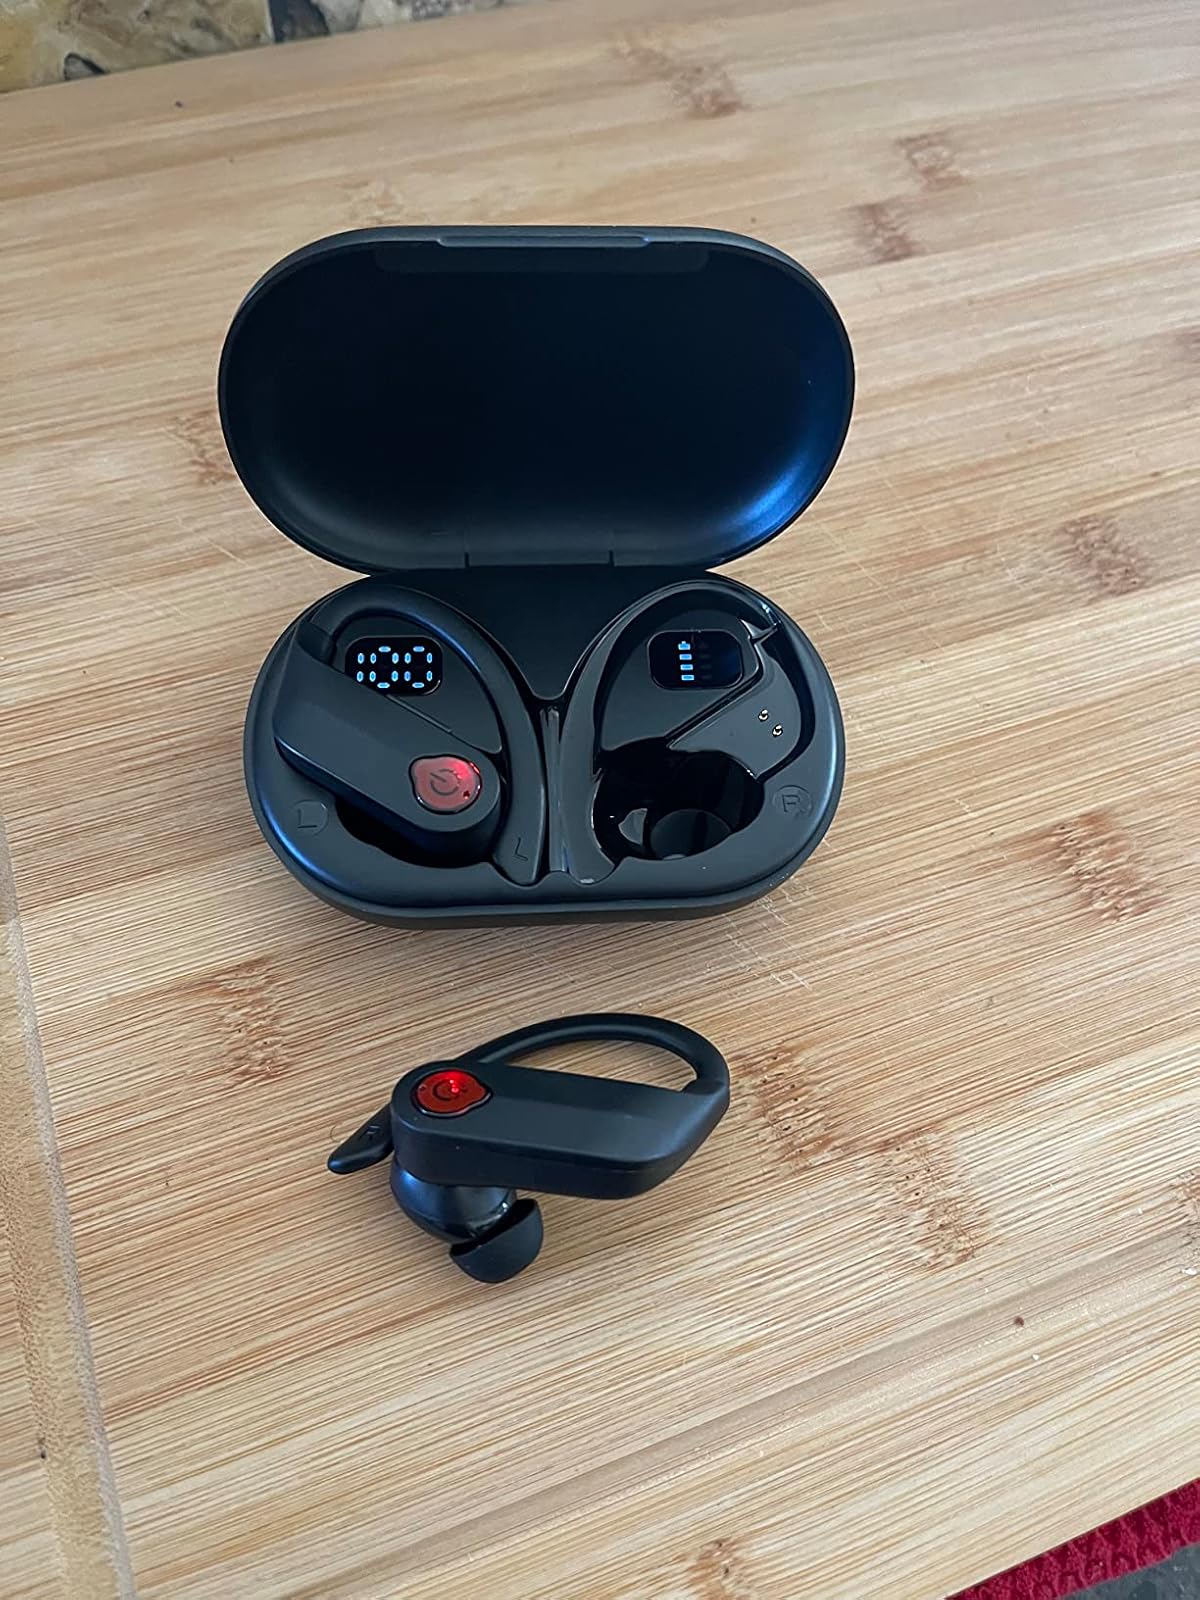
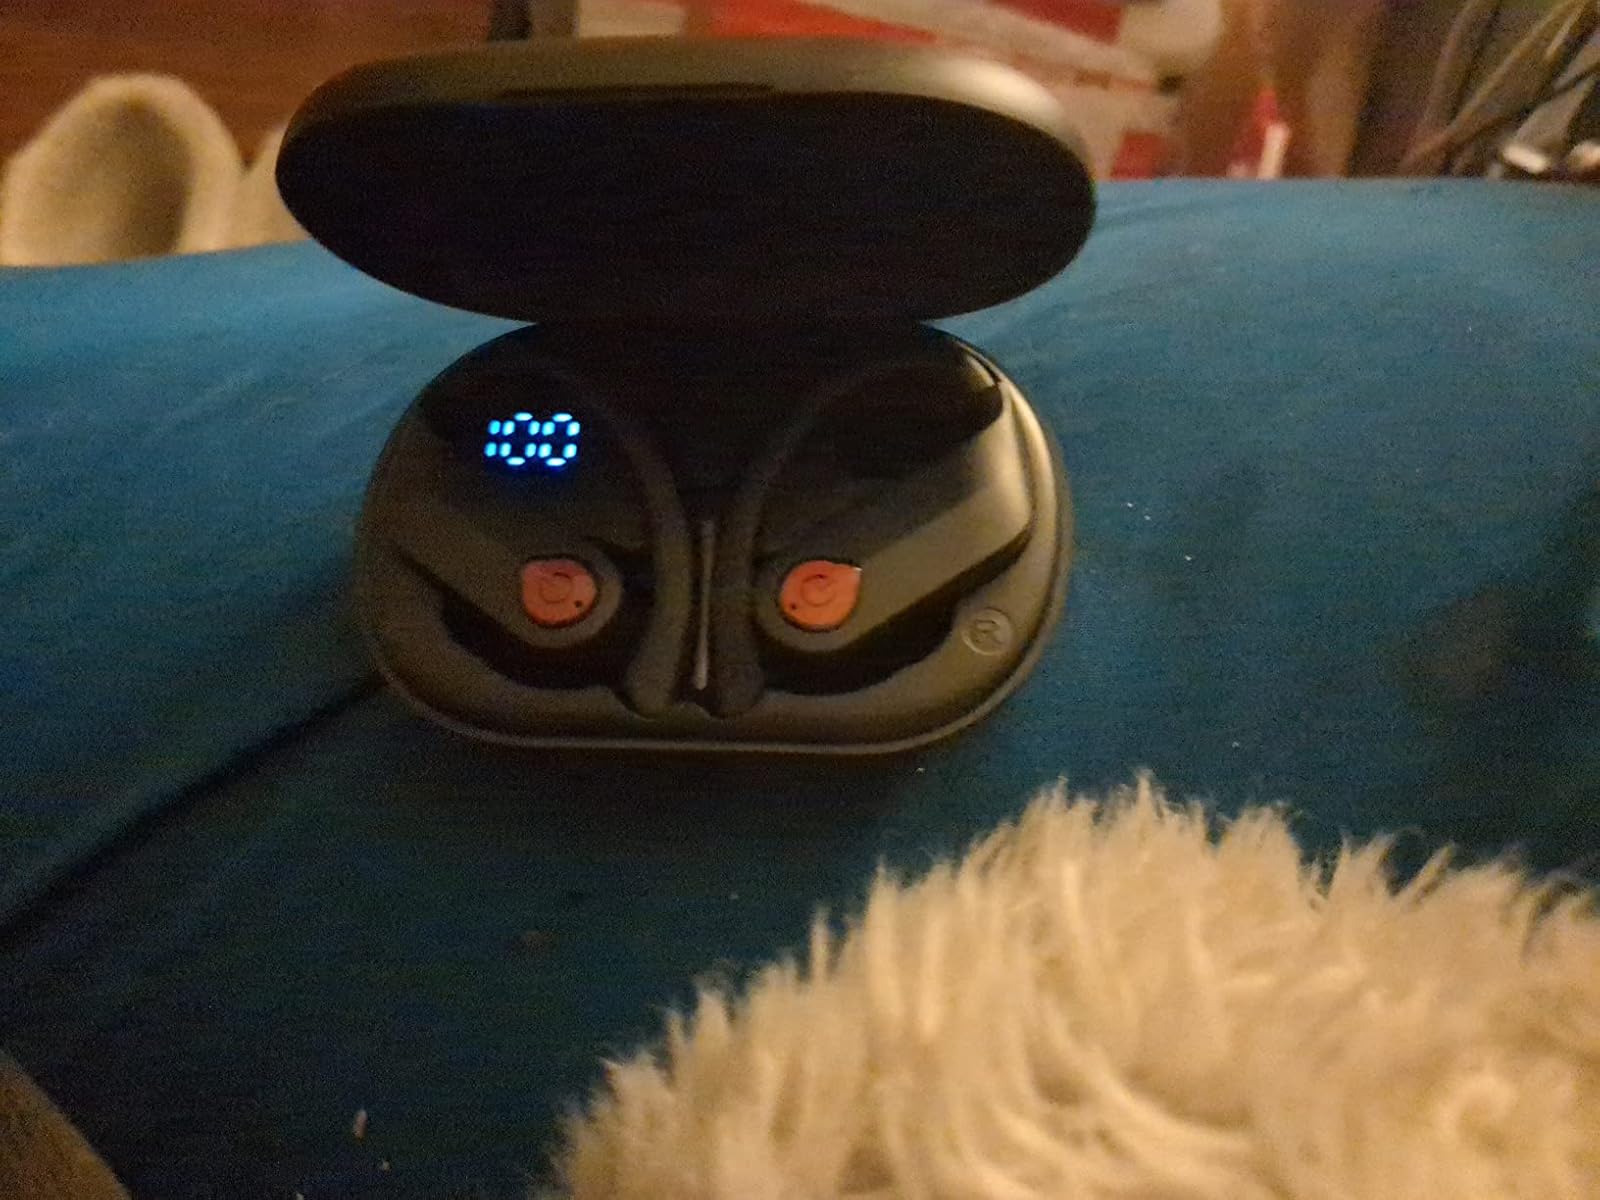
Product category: earbuds
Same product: yes